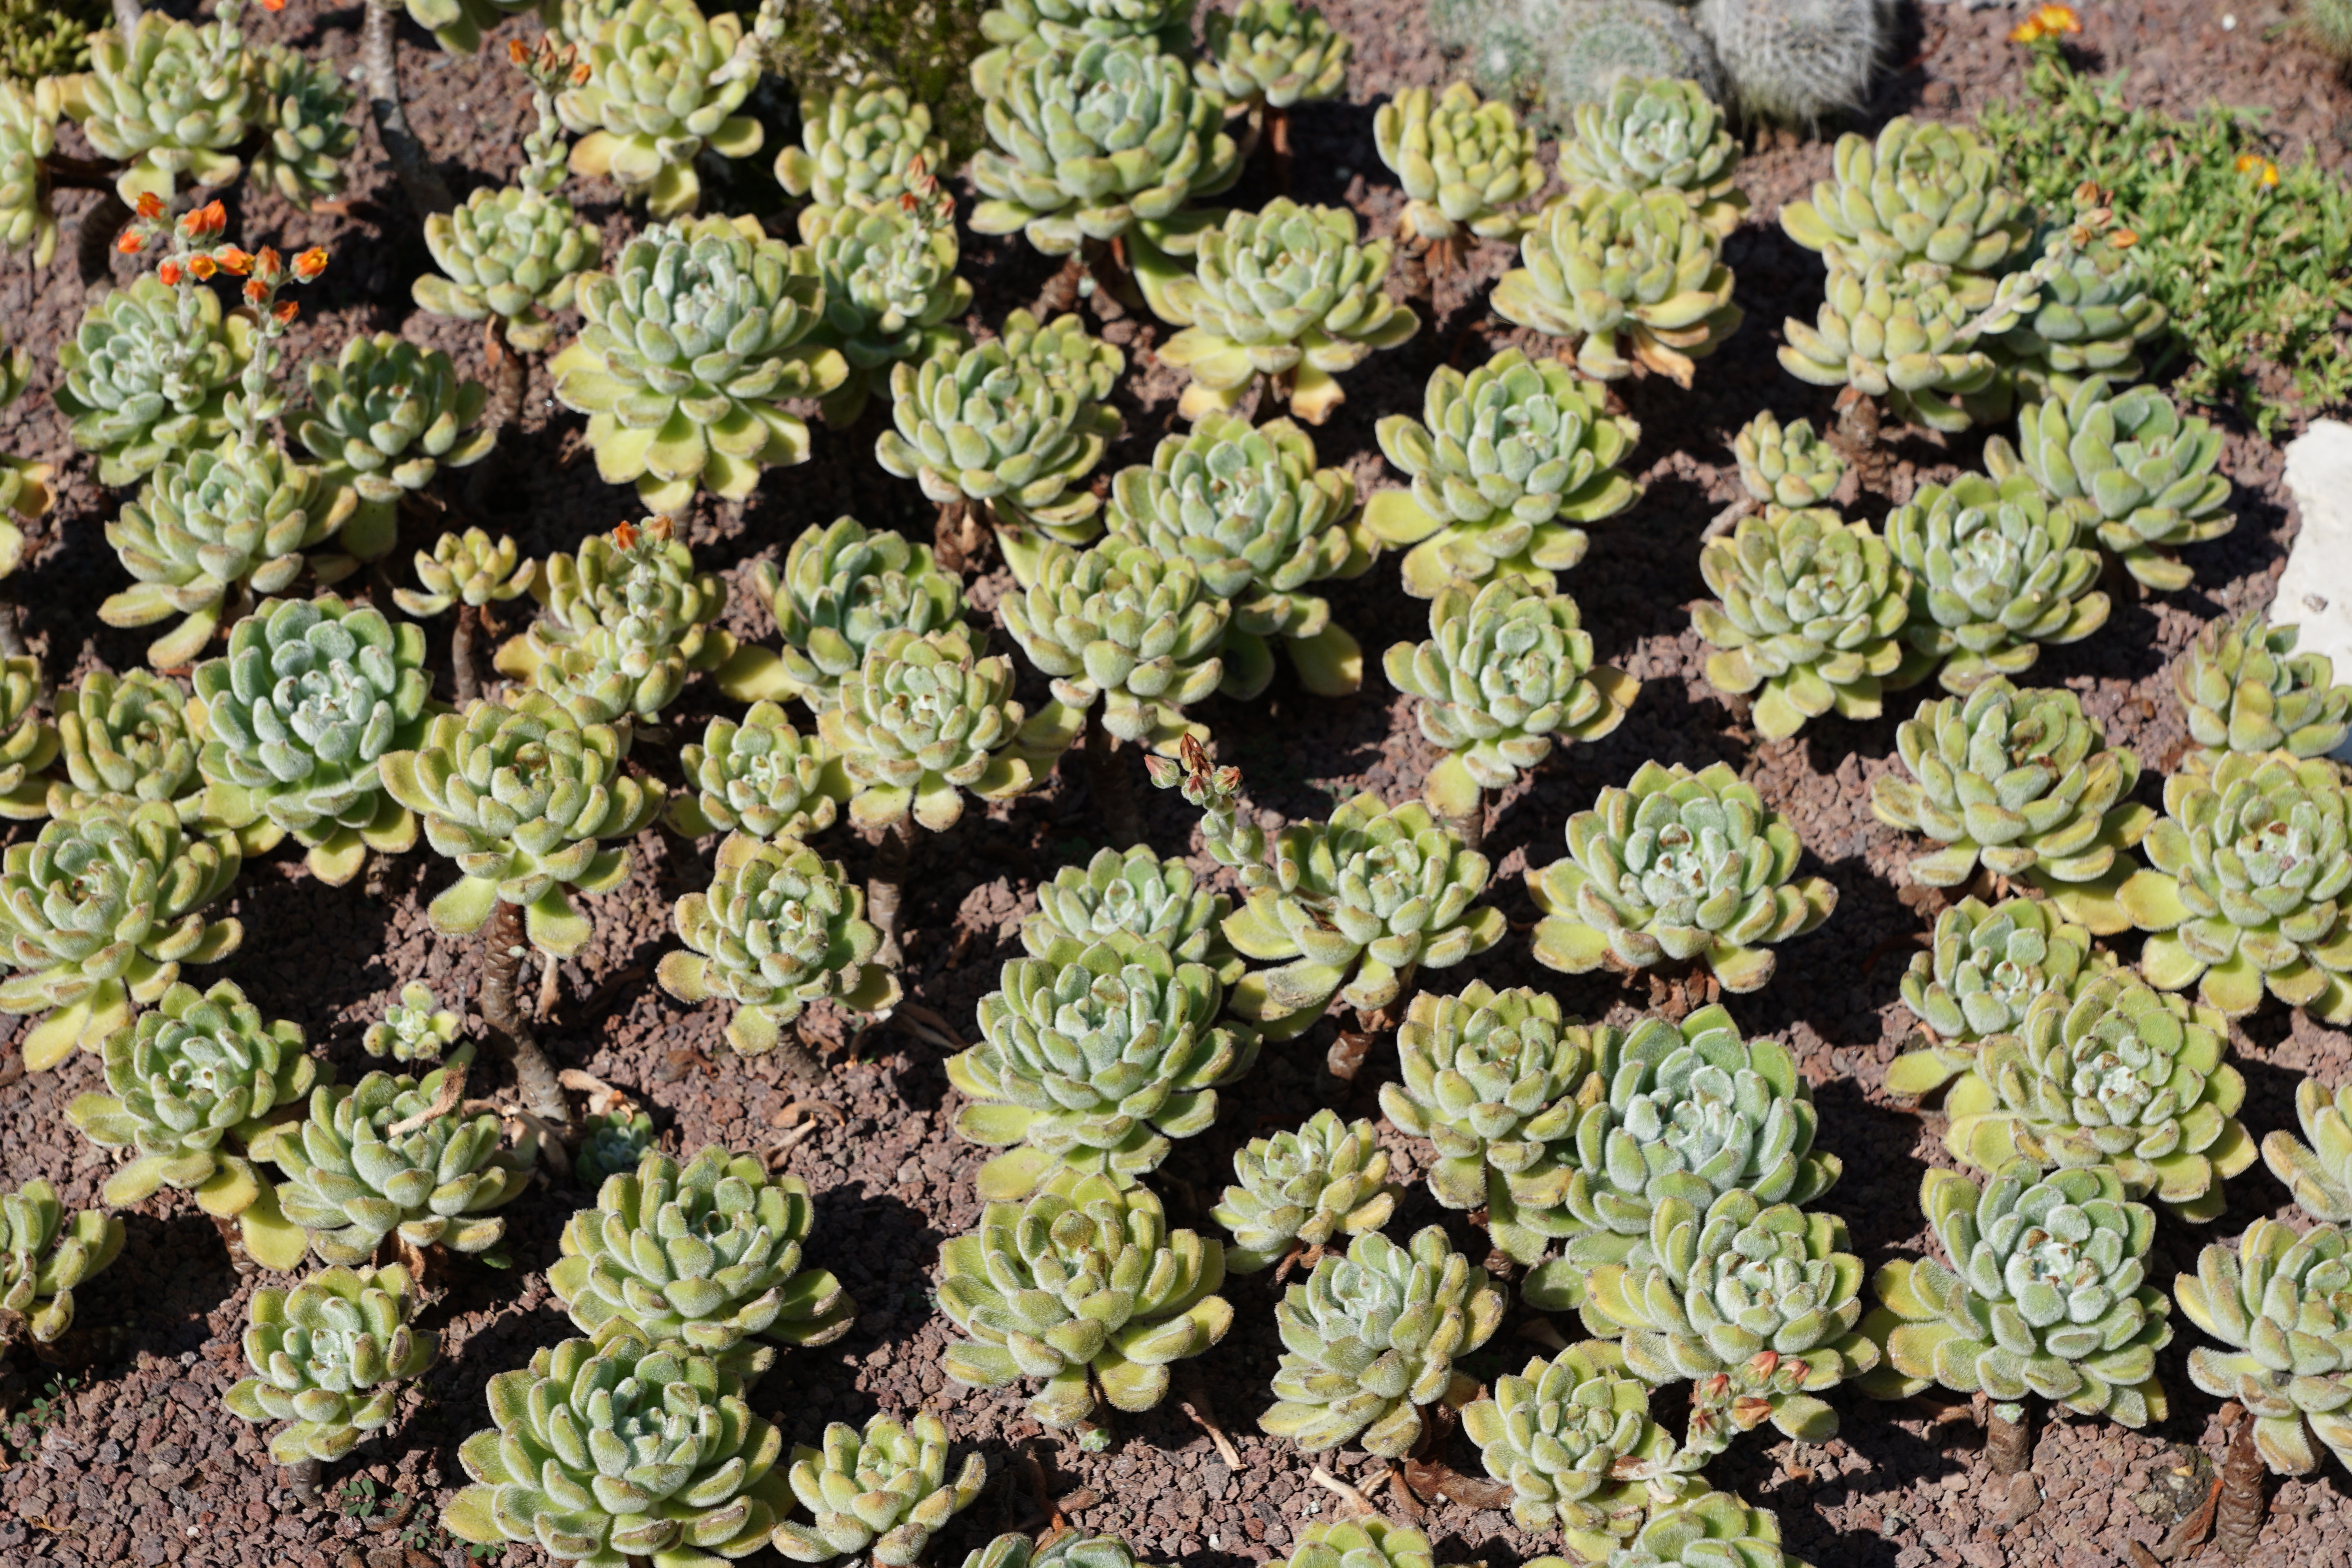
nature, cactus, plant, leaf, flower, green, produce, botany, botanical garden, berlingen, succulents, lake constance, flowering plant, stonecrop family, land plant, nopal